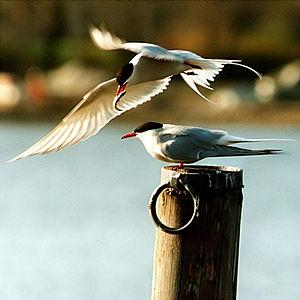
La Sterne arctique est une espèce d'oiseaux marins de la famille des laridés. Cet oiseau a une répartition circumpolaire et niche en colonie dans les régions arctiques et subarctiques de l’Europe, de l’Asie et de l'Amérique du Nord. C'est un oiseau migrateur qui est témoin de deux étés chaque année, puisqu’il effectue un aller-retour à partir de ses aires de reproduction dans le nord, jusqu’aux océans près de l’Antarctique où il hiverne. Il s’agit, avec celle du Puffin fuligineux, de la plus importante migration régulière connue chez les animaux. La Sterne arctique vole de ce fait huit mois par an.